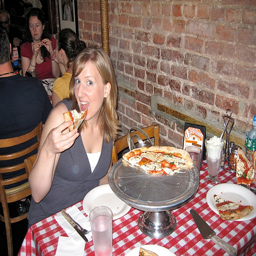
A woman eating pizza at a table with checkered cloth on top of it.
A woman eating a piece of pizza at a restaurant.
A woman taking a bite of pizza in a restaurant.
A woman taking a bite of pizza at a restaurant
A lady eating a slice of  pizza in a restaurant.